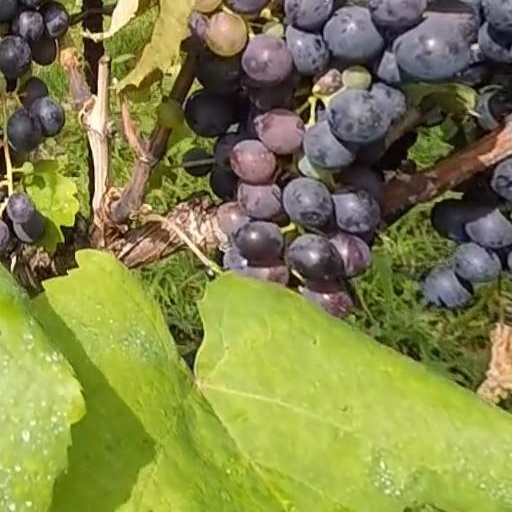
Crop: grape